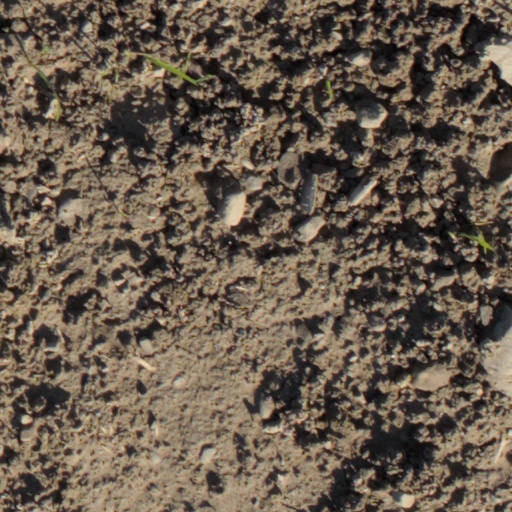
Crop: wheat